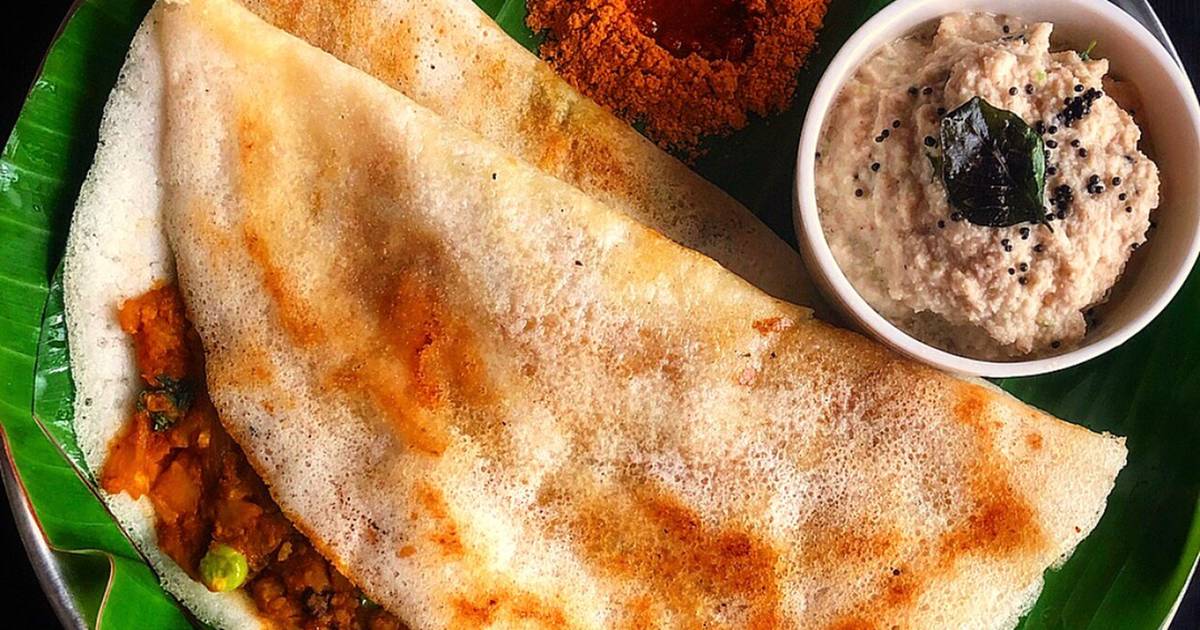
Dish: masala_dosa